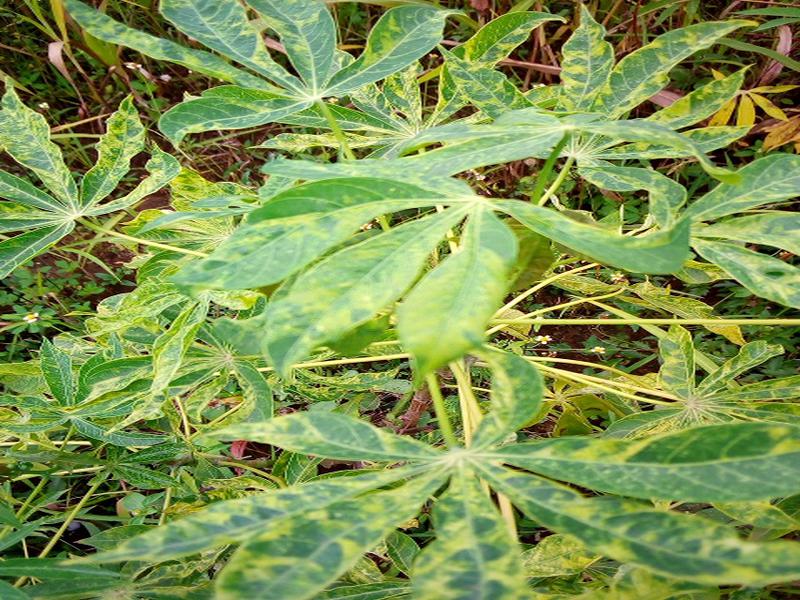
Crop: cassava
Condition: mosaic_disease